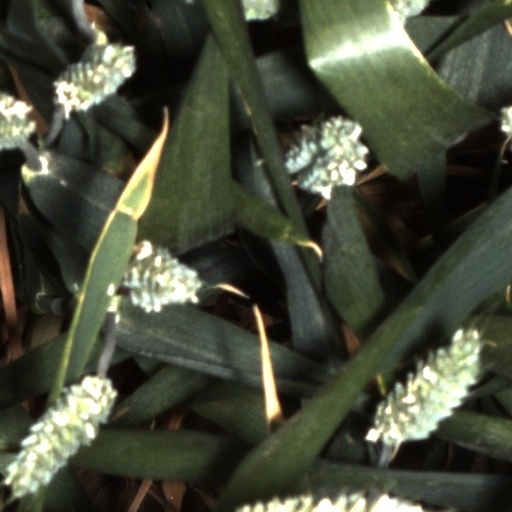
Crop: wheat